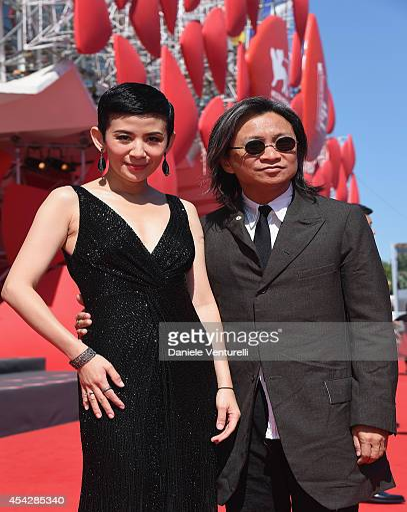
actor and film director attend premiere during festival